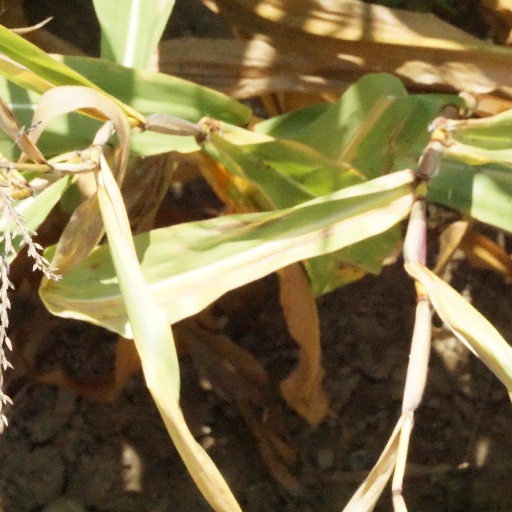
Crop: maize; corn